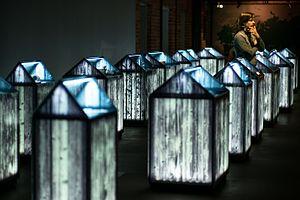
Le musée de l'histoire du Goulag est une institution culturelle de l'État de la ville de Moscou situé rue Petrovka, 14-16. Ouvert en 2001 sur instruction personnelle de l'ancien Maire de Moscou Iouri Loujkov.